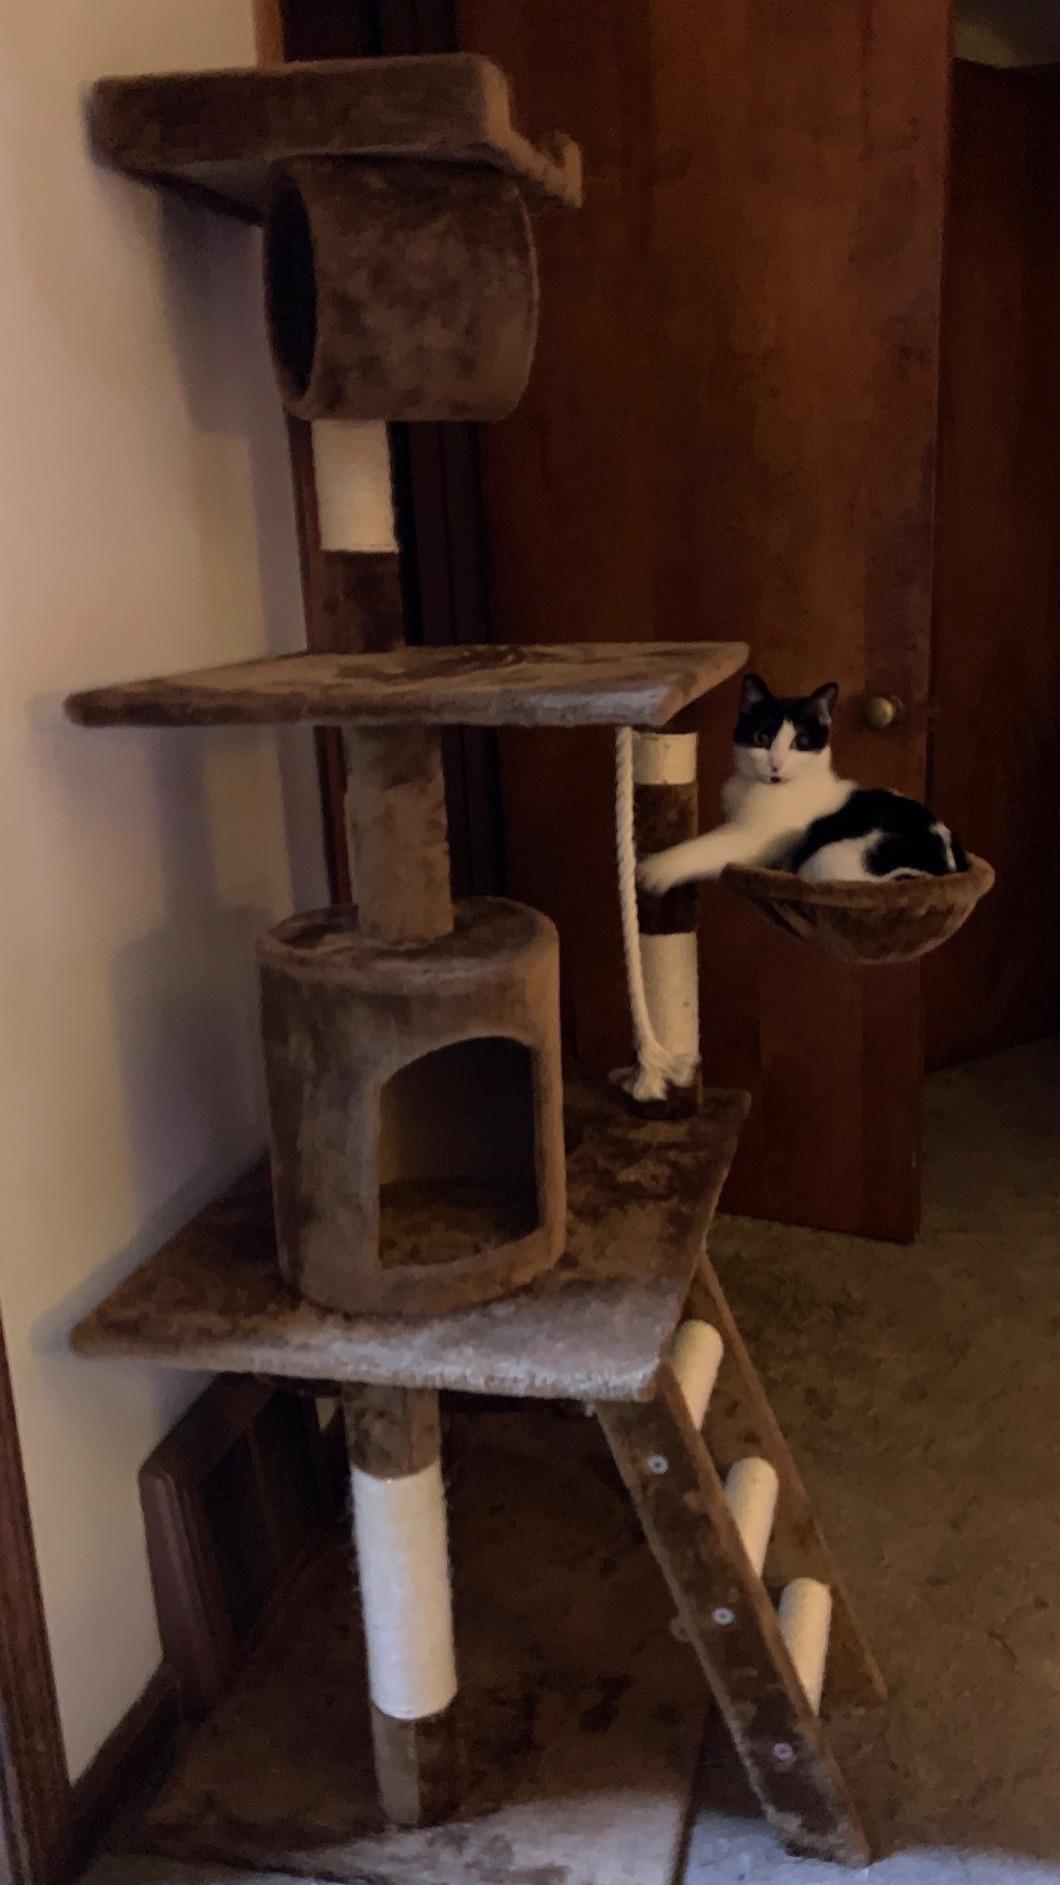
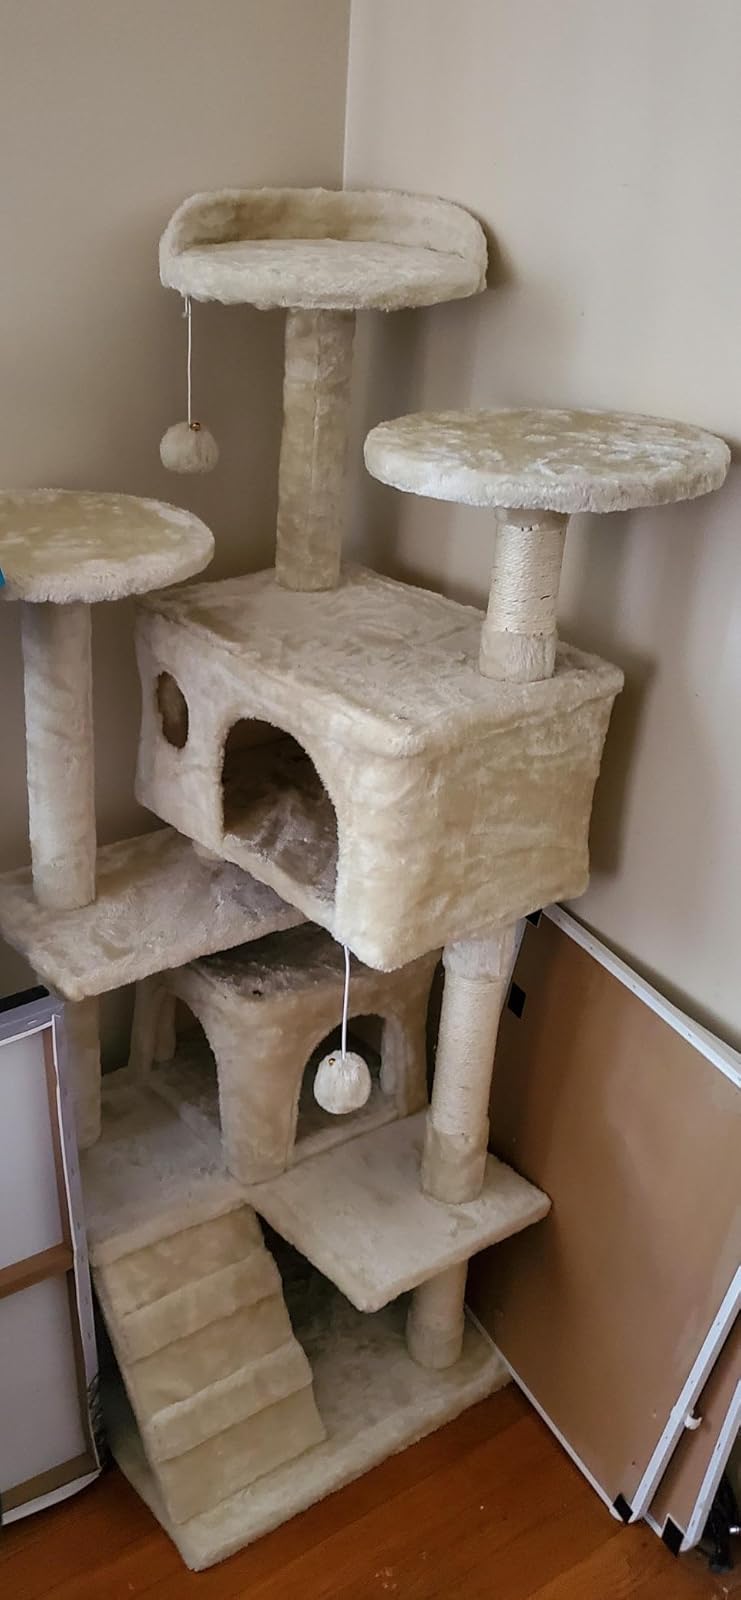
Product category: items_cat tree
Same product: no